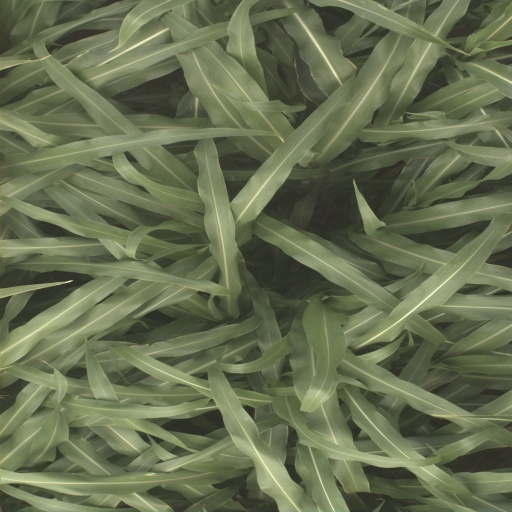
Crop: sorghum